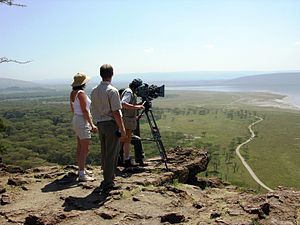
Karen Blixen - Out of This World
Fra optagelserne i Kenya. Instruktørerne Anna von Lowzow og Marcus Mandal med filmfotograf Jan Weincke.
Fra optagelserne i Kenya. Instruktørerne Anna von Lowzow og Marcus Mandal med filmfotograf Jan Weincke
Karen Blixen - Out of This World er en dokumentarfilm om den succesfulde, stærke og fandenivoldske kvinde Karen Blixen, som gik imod tidens normer. Den er instrueret af Anna von Lowzow og Marcus Mandal.